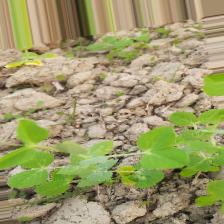
Label: Powdery Mildew